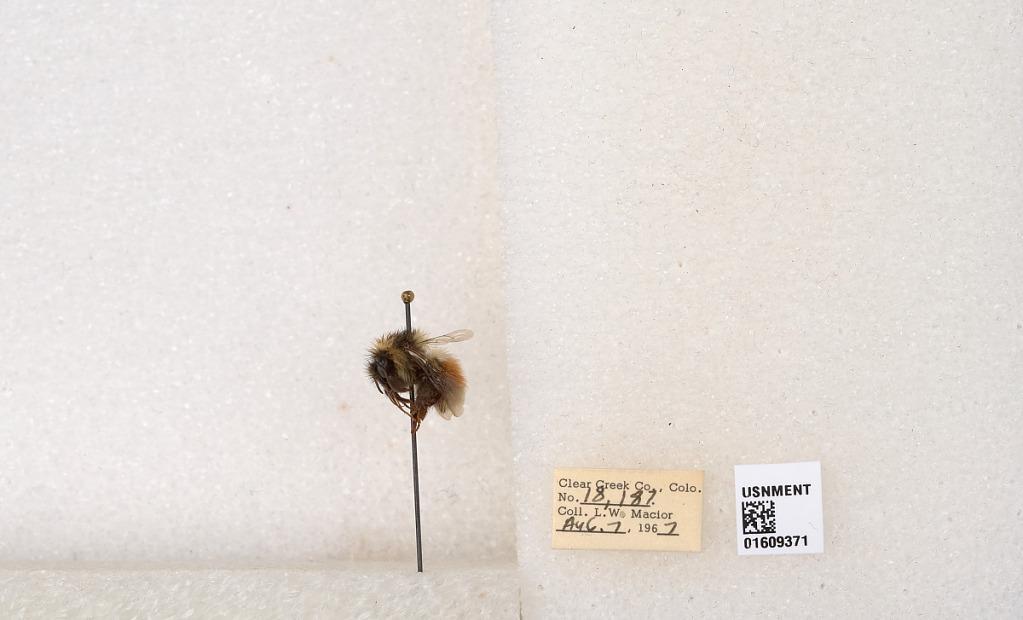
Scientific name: Bombus (Pyrobombus) sylvicola Kirby
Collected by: L. Macior
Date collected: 1967-8-7
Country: United States
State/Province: Colorado
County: Clear Creek
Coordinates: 39.6856, -105.645